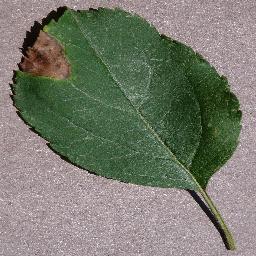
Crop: apple
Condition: black_rot